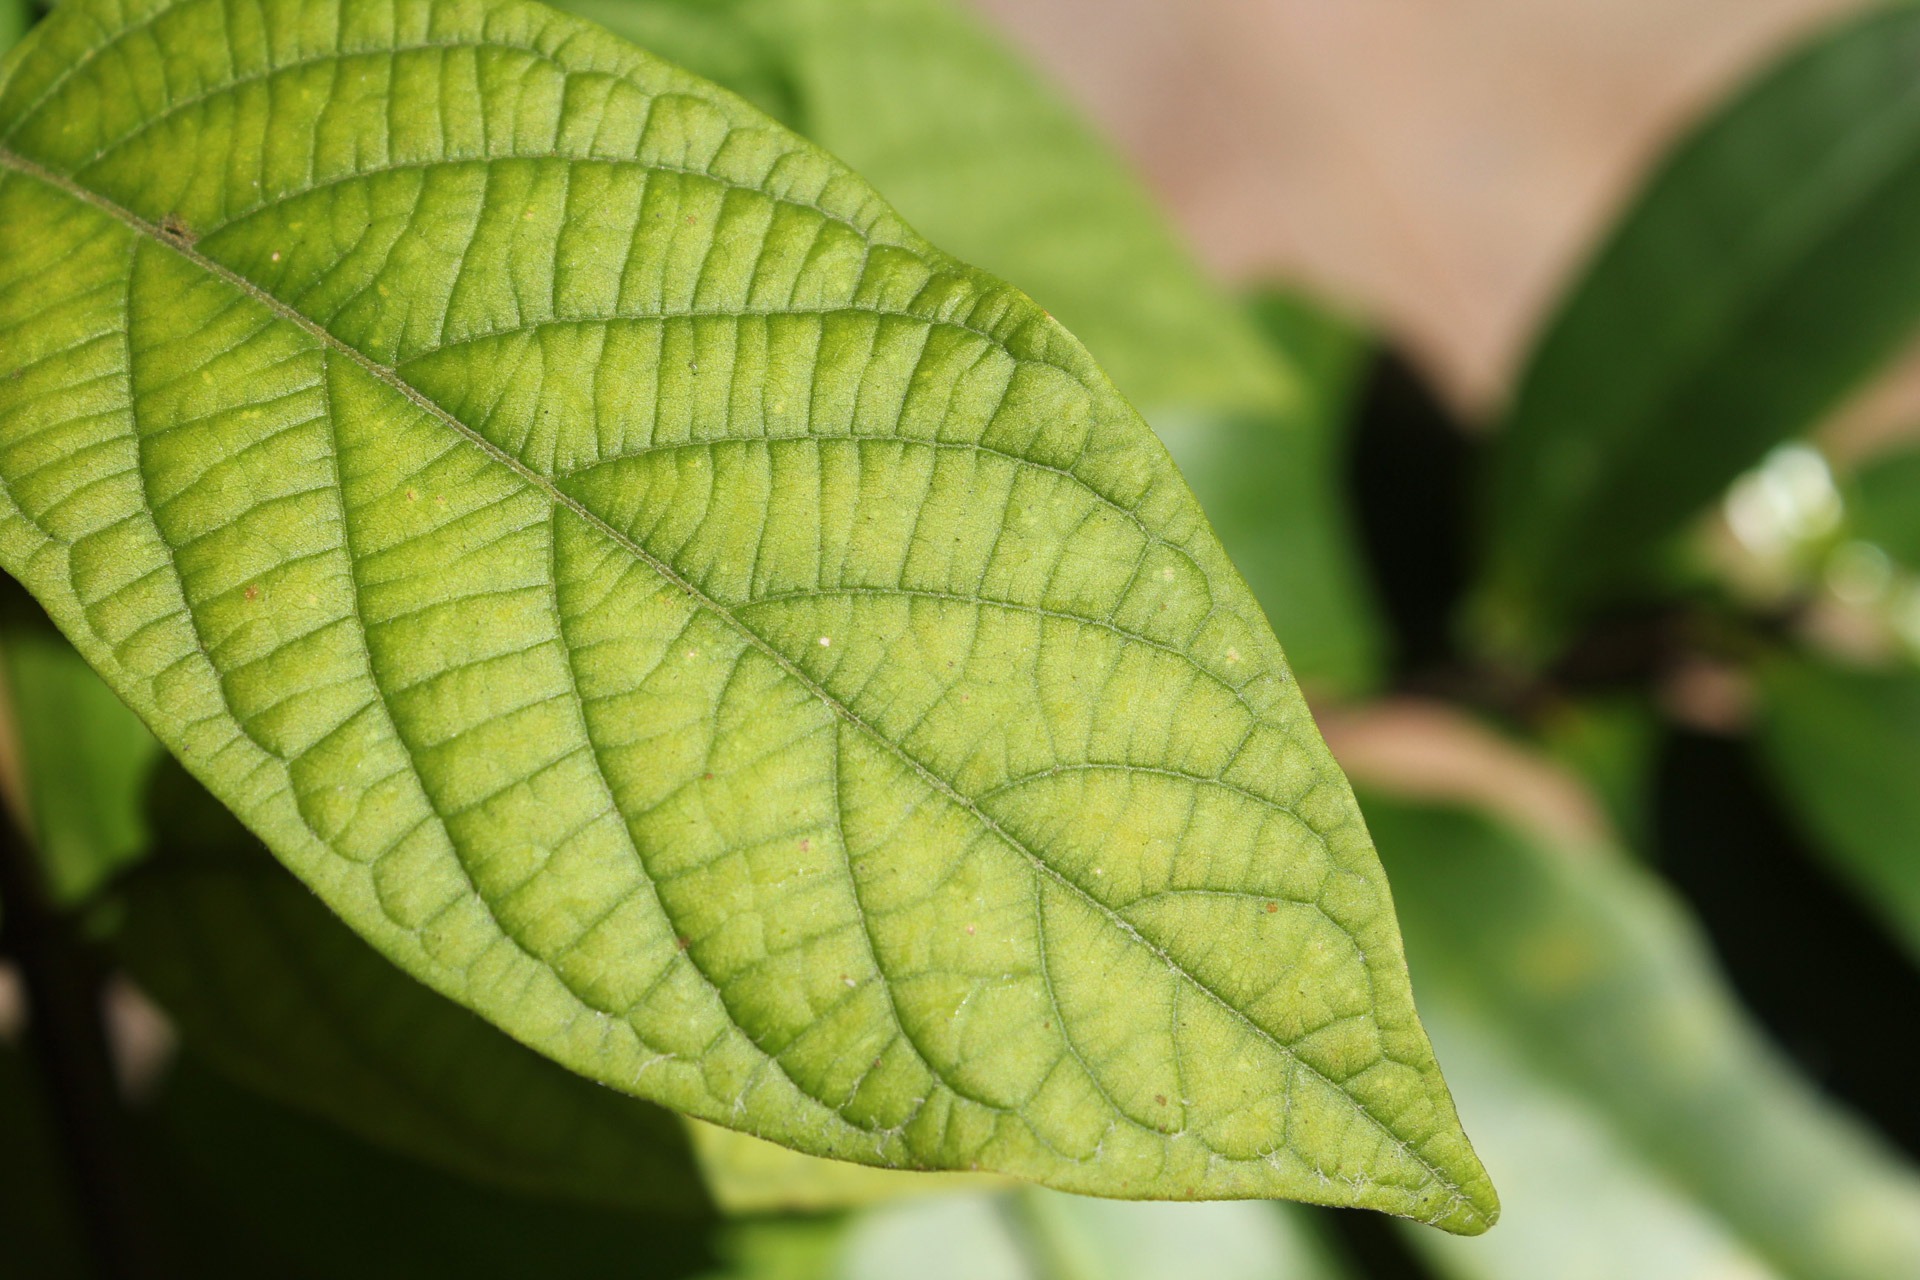
tree, nature, branch, plant, sunlight, leaf, flower, environment, foliage, green, produce, lush, natural, fresh, botany, environmental, flora, freshness, ecology, close up, leaves, shrub, deciduous, macro photography, plant stem, land plant